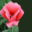
Label: tulip